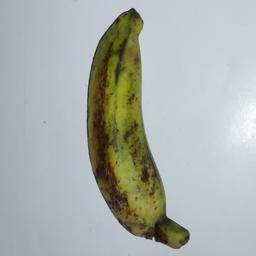
Banana variety: Champa Kola